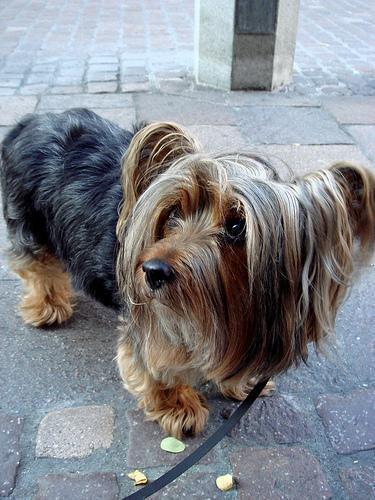
silky_terrier